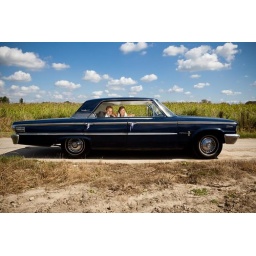
Strobist info: two bare flashes at 1/2 hiding in the car